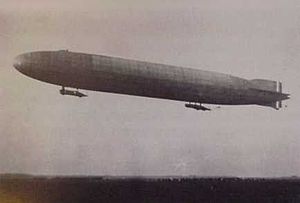
Luftskib L 19
Marineluftskib L 19
Luftskib L 19 var en P-klasse zeppeliner, som blev bygget af Luftschiffbau Zeppelin i Friedrichshafen til den tyske Kaiserliche Marine og foretog sin første flyvning 19. november 1915.